Károlyi Castle (Fehérvárcsurgó)

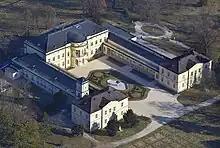
Aerial photograph of the castle, January 2011

The first owner of the Fehérvárcsurgó estate was the Hochburg family from 1691, then the Berényi family inherited it through marriage with a Hochburg daughter, and later the Perényi family. According to records, the baroque castle of Baron Ignác Perényi stood on the site of the present castle before 1786. In 1834, the estate was mortgaged by Imre Perényi to Count György Károlyi, who in 1825 was one of the founding members of the Hungarian Academy of Sciences by offering 40,000 forints at the reform parliament.